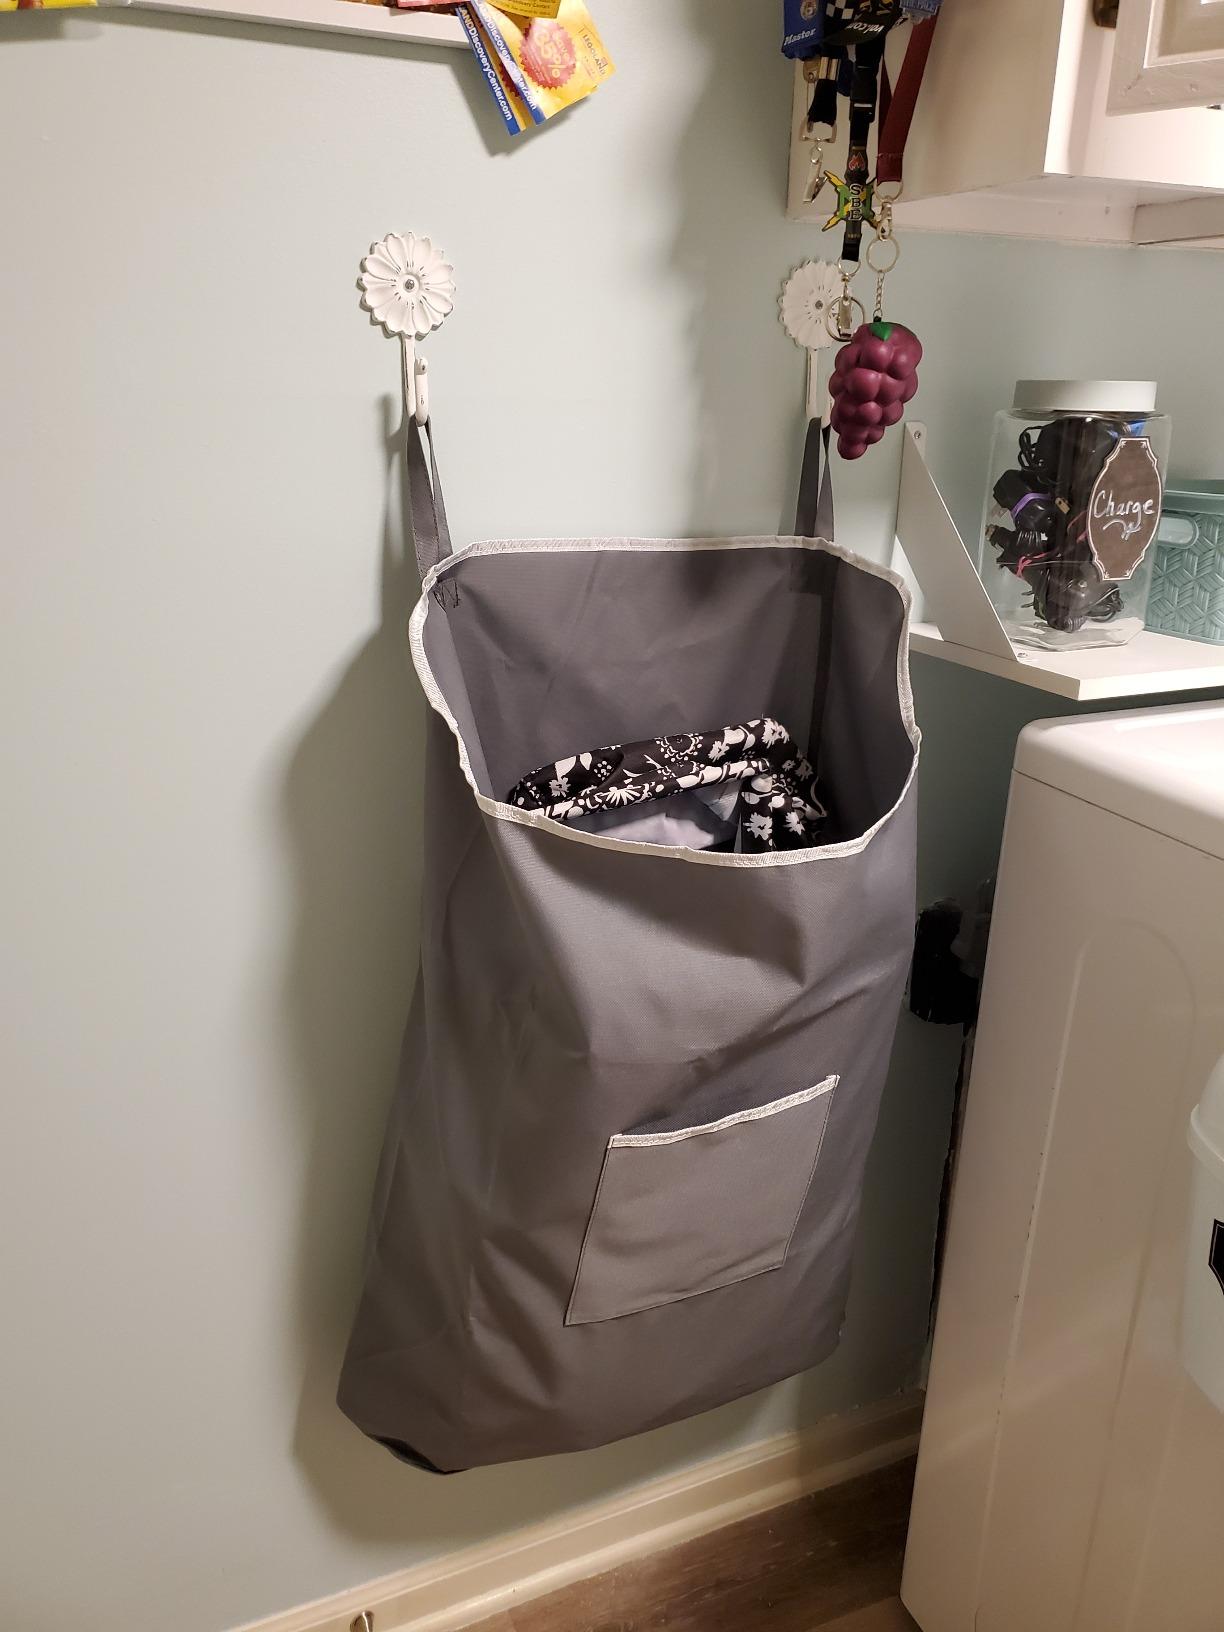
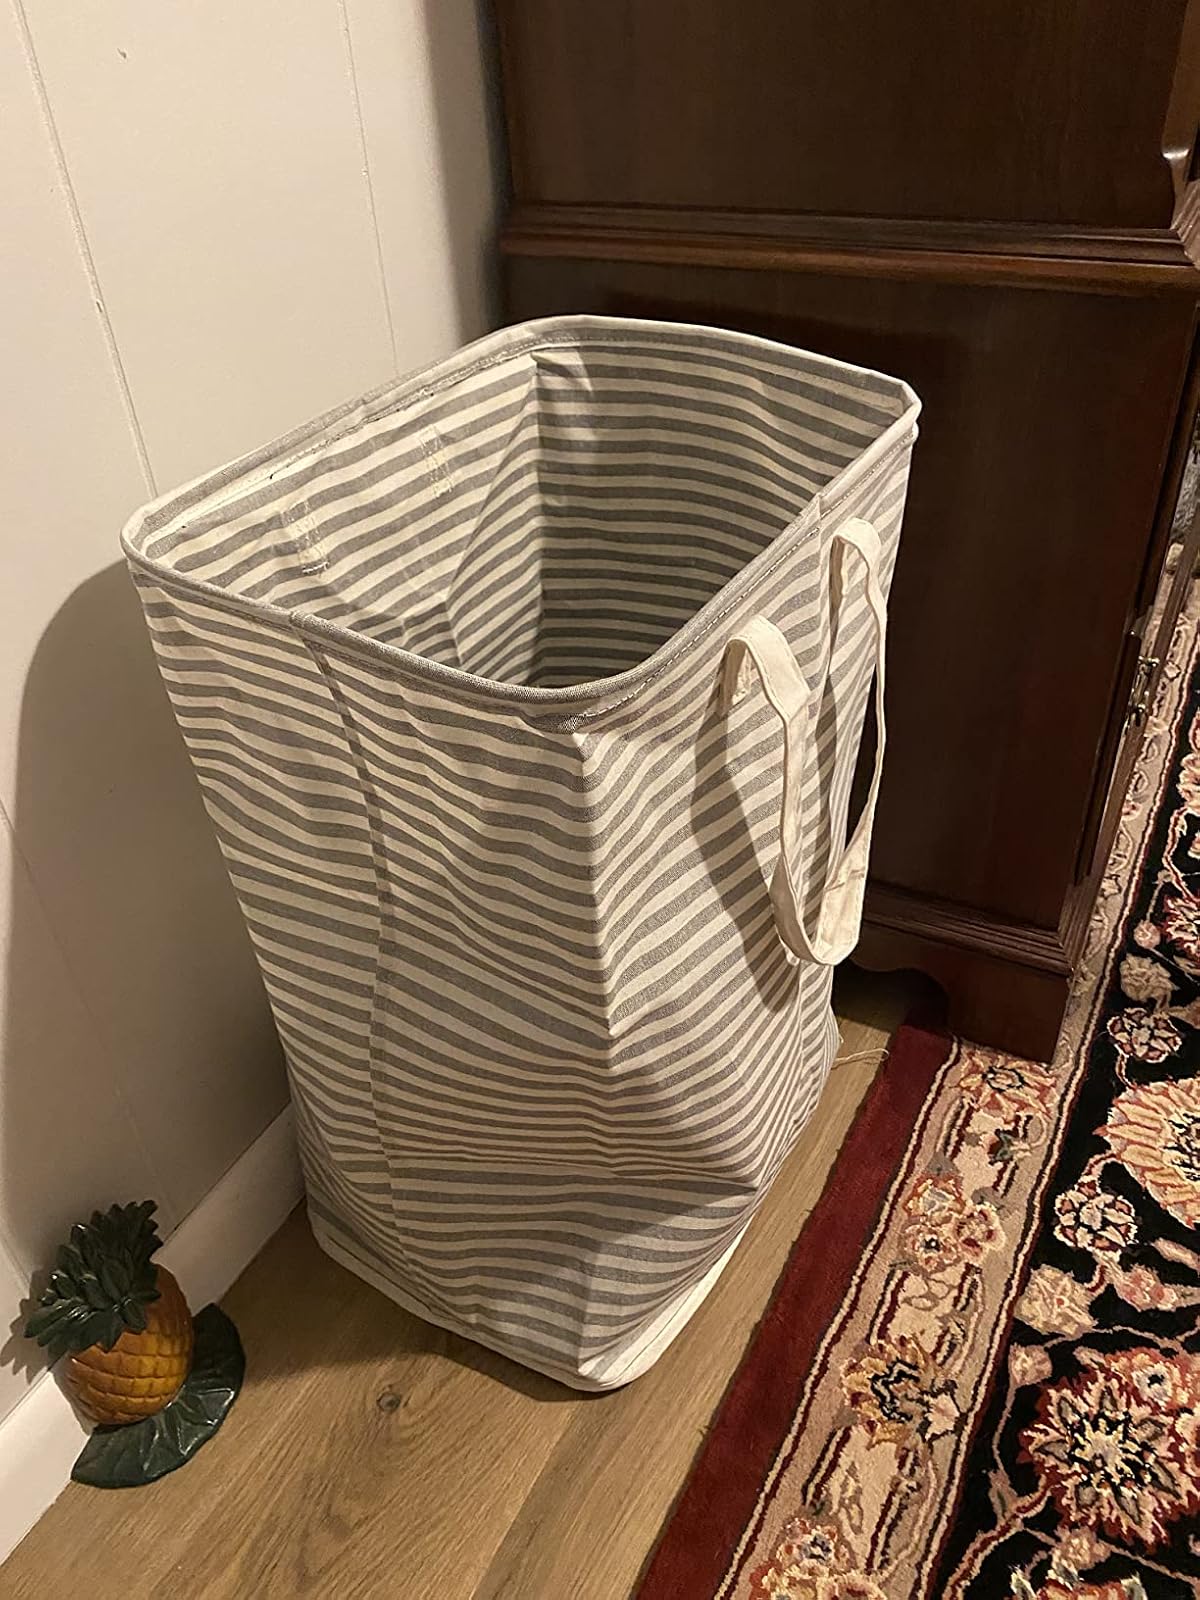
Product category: items_hamper
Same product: no